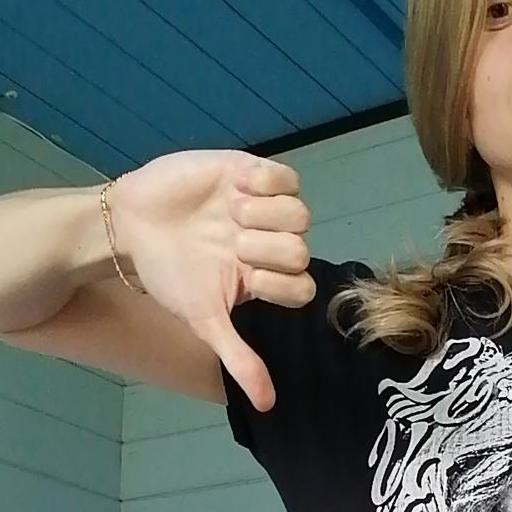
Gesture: dislike